C-Tran (Washington)

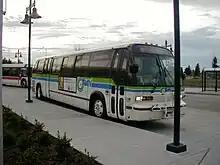
An older type of C-Tran bus (a 1982 General Motors RTS, a type now retired from the agency's fleet) at the Parkrose-Sumner Transit Center in Portland

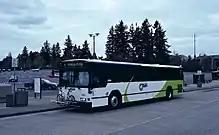
A C-Tran Gillig Phantom in a later paint scheme. The agency still operates high-floor buses of this type, but has been gradually replacing them with low-floor models.

C-Tran (stylized as C-TRAN), more formally the Clark County Public Transit Benefit Area Authority, is a public transit agency serving Clark County, Washington, United States, including the cities of Battle Ground, Camas, Vancouver, Washougal, and Yacolt. Founded in 1981, C-Tran operates fixed route bus services within Clark County, as well as paratransit services for qualified persons with disabilities (C-Van) and a dial-a-ride service in Camas, Ridgefield, and La Center (The Current). C-Tran also provides express commuter services between Clark County and Downtown Portland, Oregon and regional services to the Parkrose/Sumner and Delta Park MAX Light Rail stations (in northeast and north Portland), and Oregon Health and Science University. In , the system had a ridership of , or about per weekday as of .